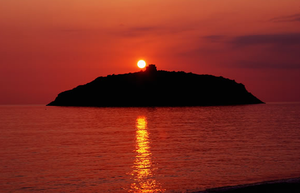
Cirella est une île d'Italie en mer Tyrrhénienne, appartenant administrativement à la commune de Diamante.